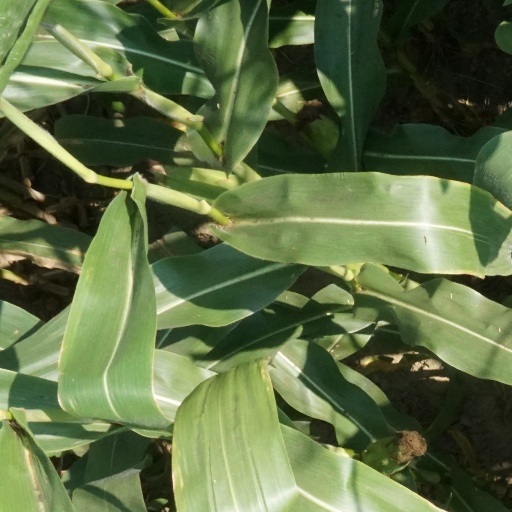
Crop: maize; corn